Burkini

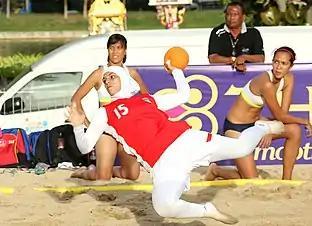
Woman wearing a burkini while playing beach handball, where uniforms typically are bikini or similar adapted sports wear.

The design of the burkini is intended to be in accord with the hijab. However, what constitutes proper attire for women is a matter of debate in Islamic tradition, and differs by country and community. Some moderate Muslims accept the burqini as meeting a commonly applied standard that requires a woman to cover all parts of her body except her hands and face (including covering her hair) when in mixed company.